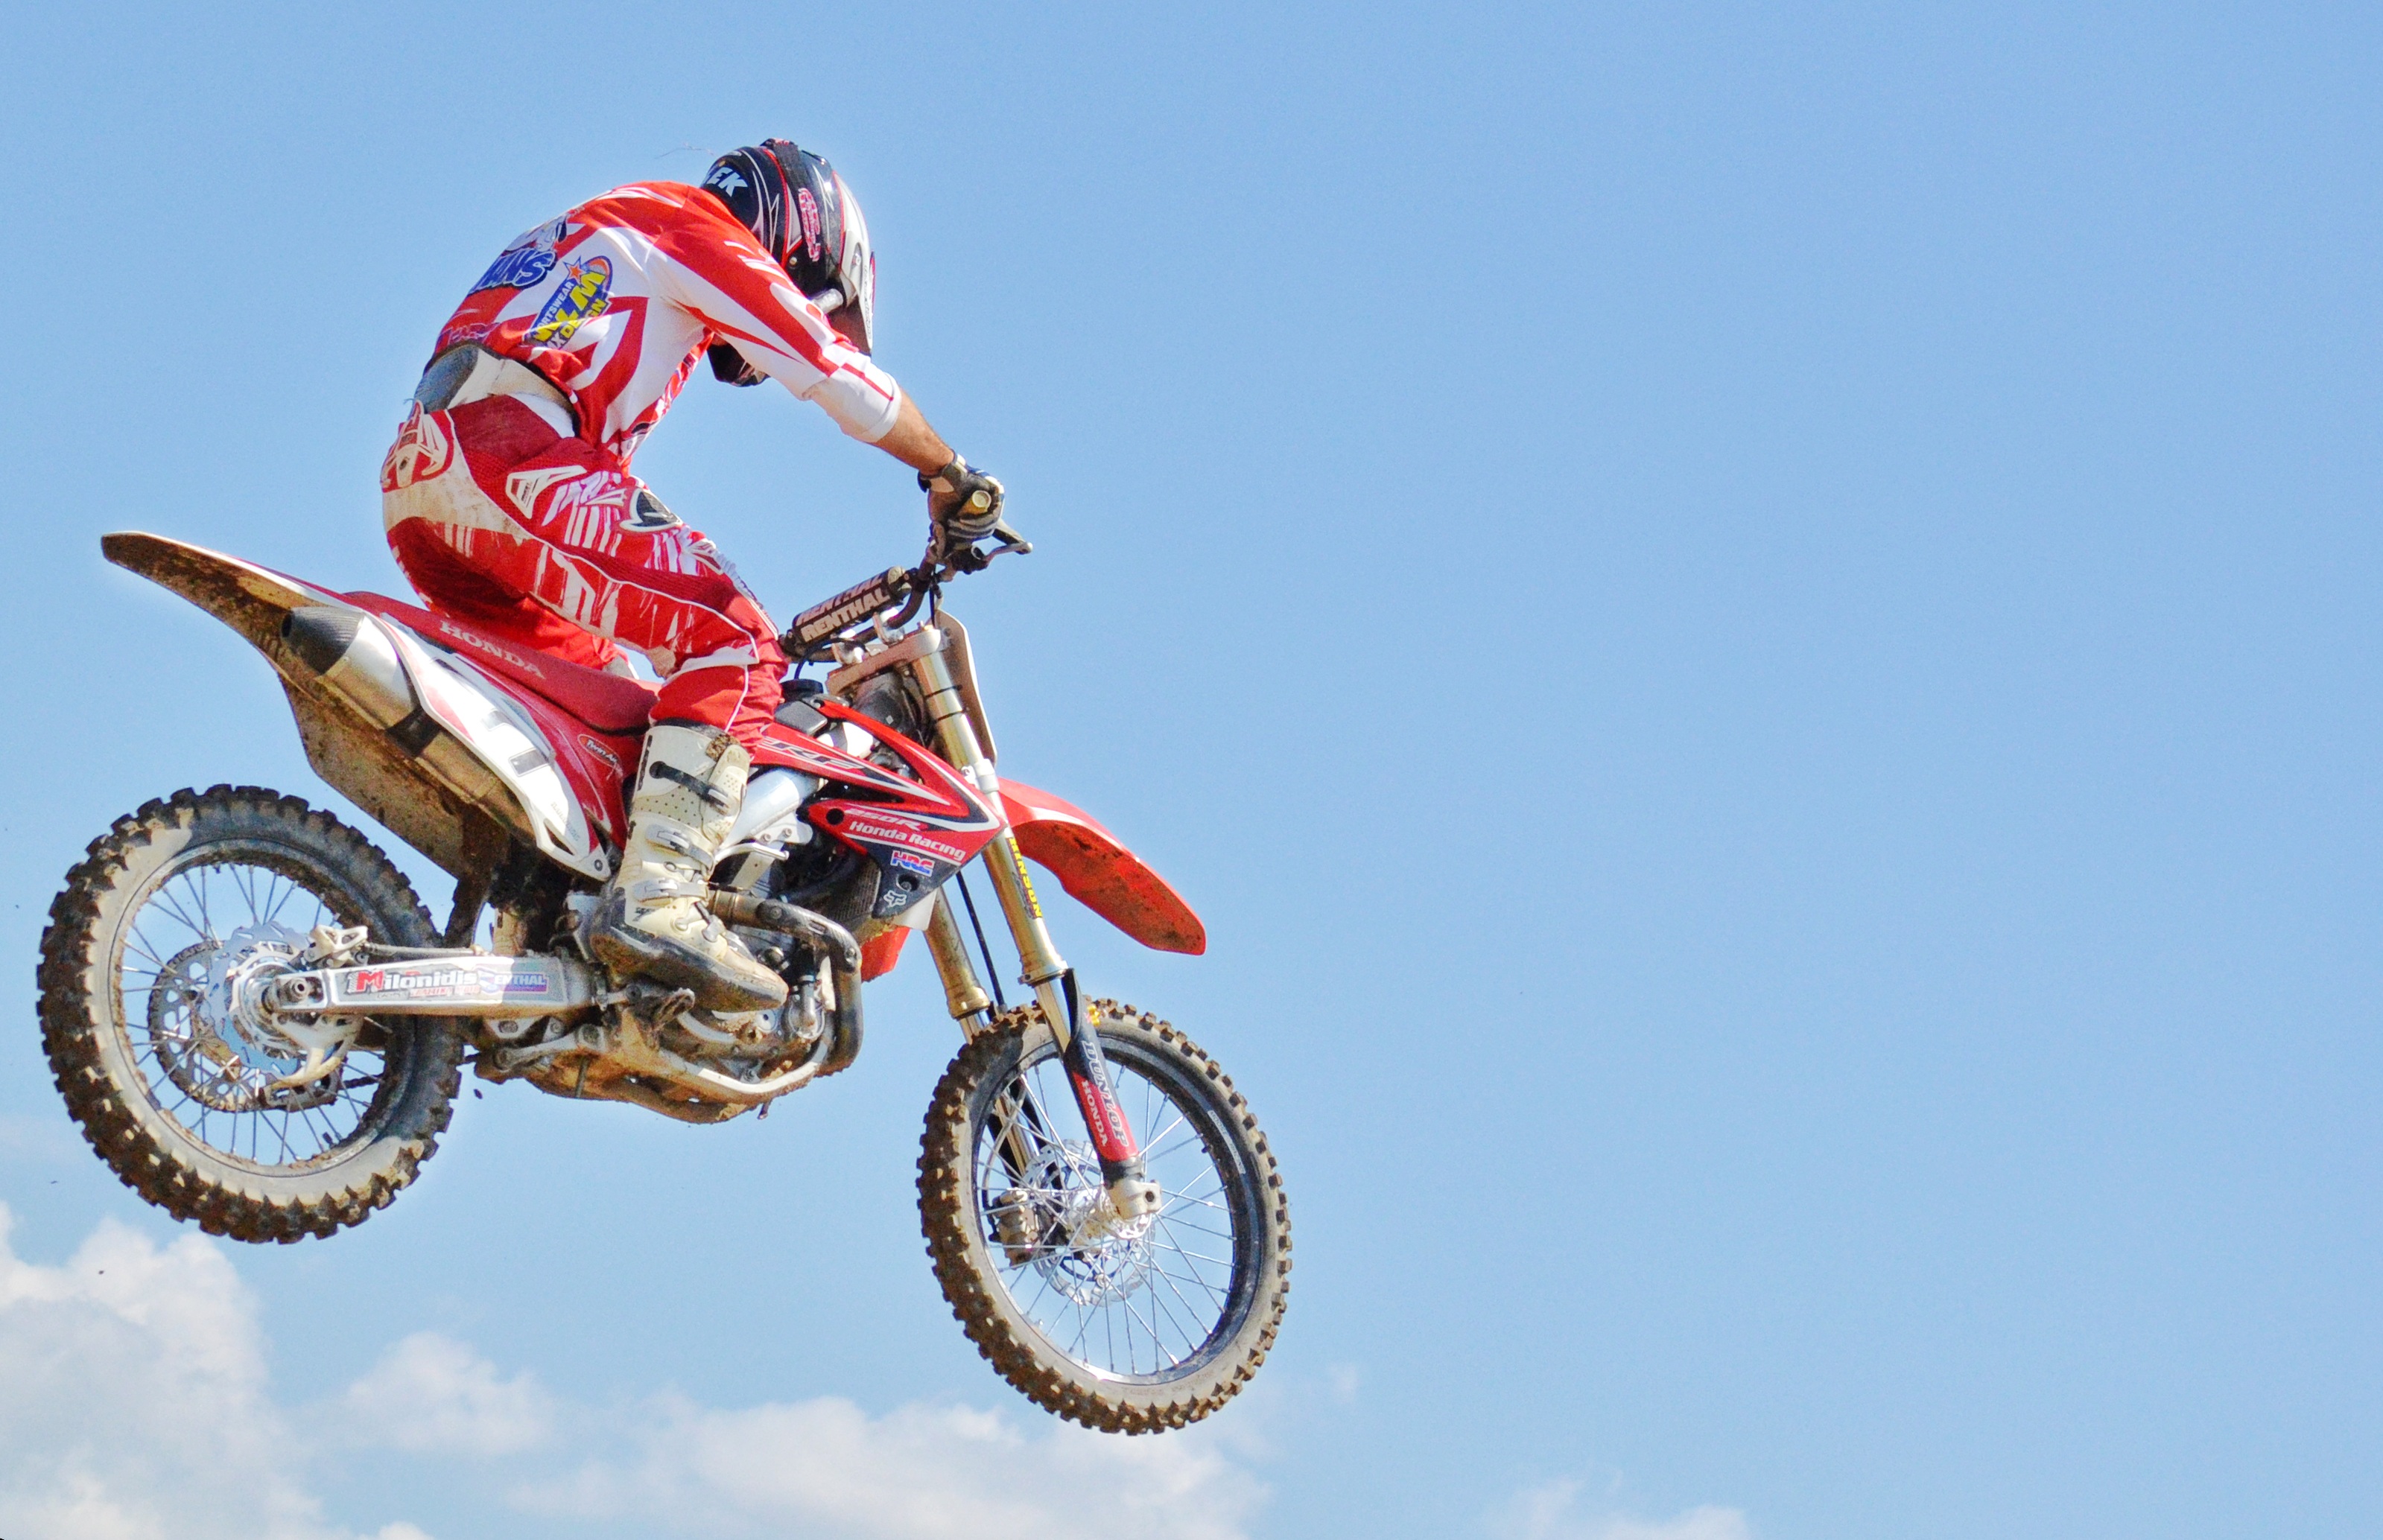
man, outdoor, bike, flying, jumping, vehicle, motorcycle, motocross, action, dust, extreme, extreme sport, motorbike, speed, riding, race, competition, power, sports, helmet, downhill, racing, motor, championship, motorsport, dangerous, enduro, freestyle motocross, motorcycling, extreme sports, dirt bike, motorcycle racing, stunt performer, auto race, endurocross, motocross rider